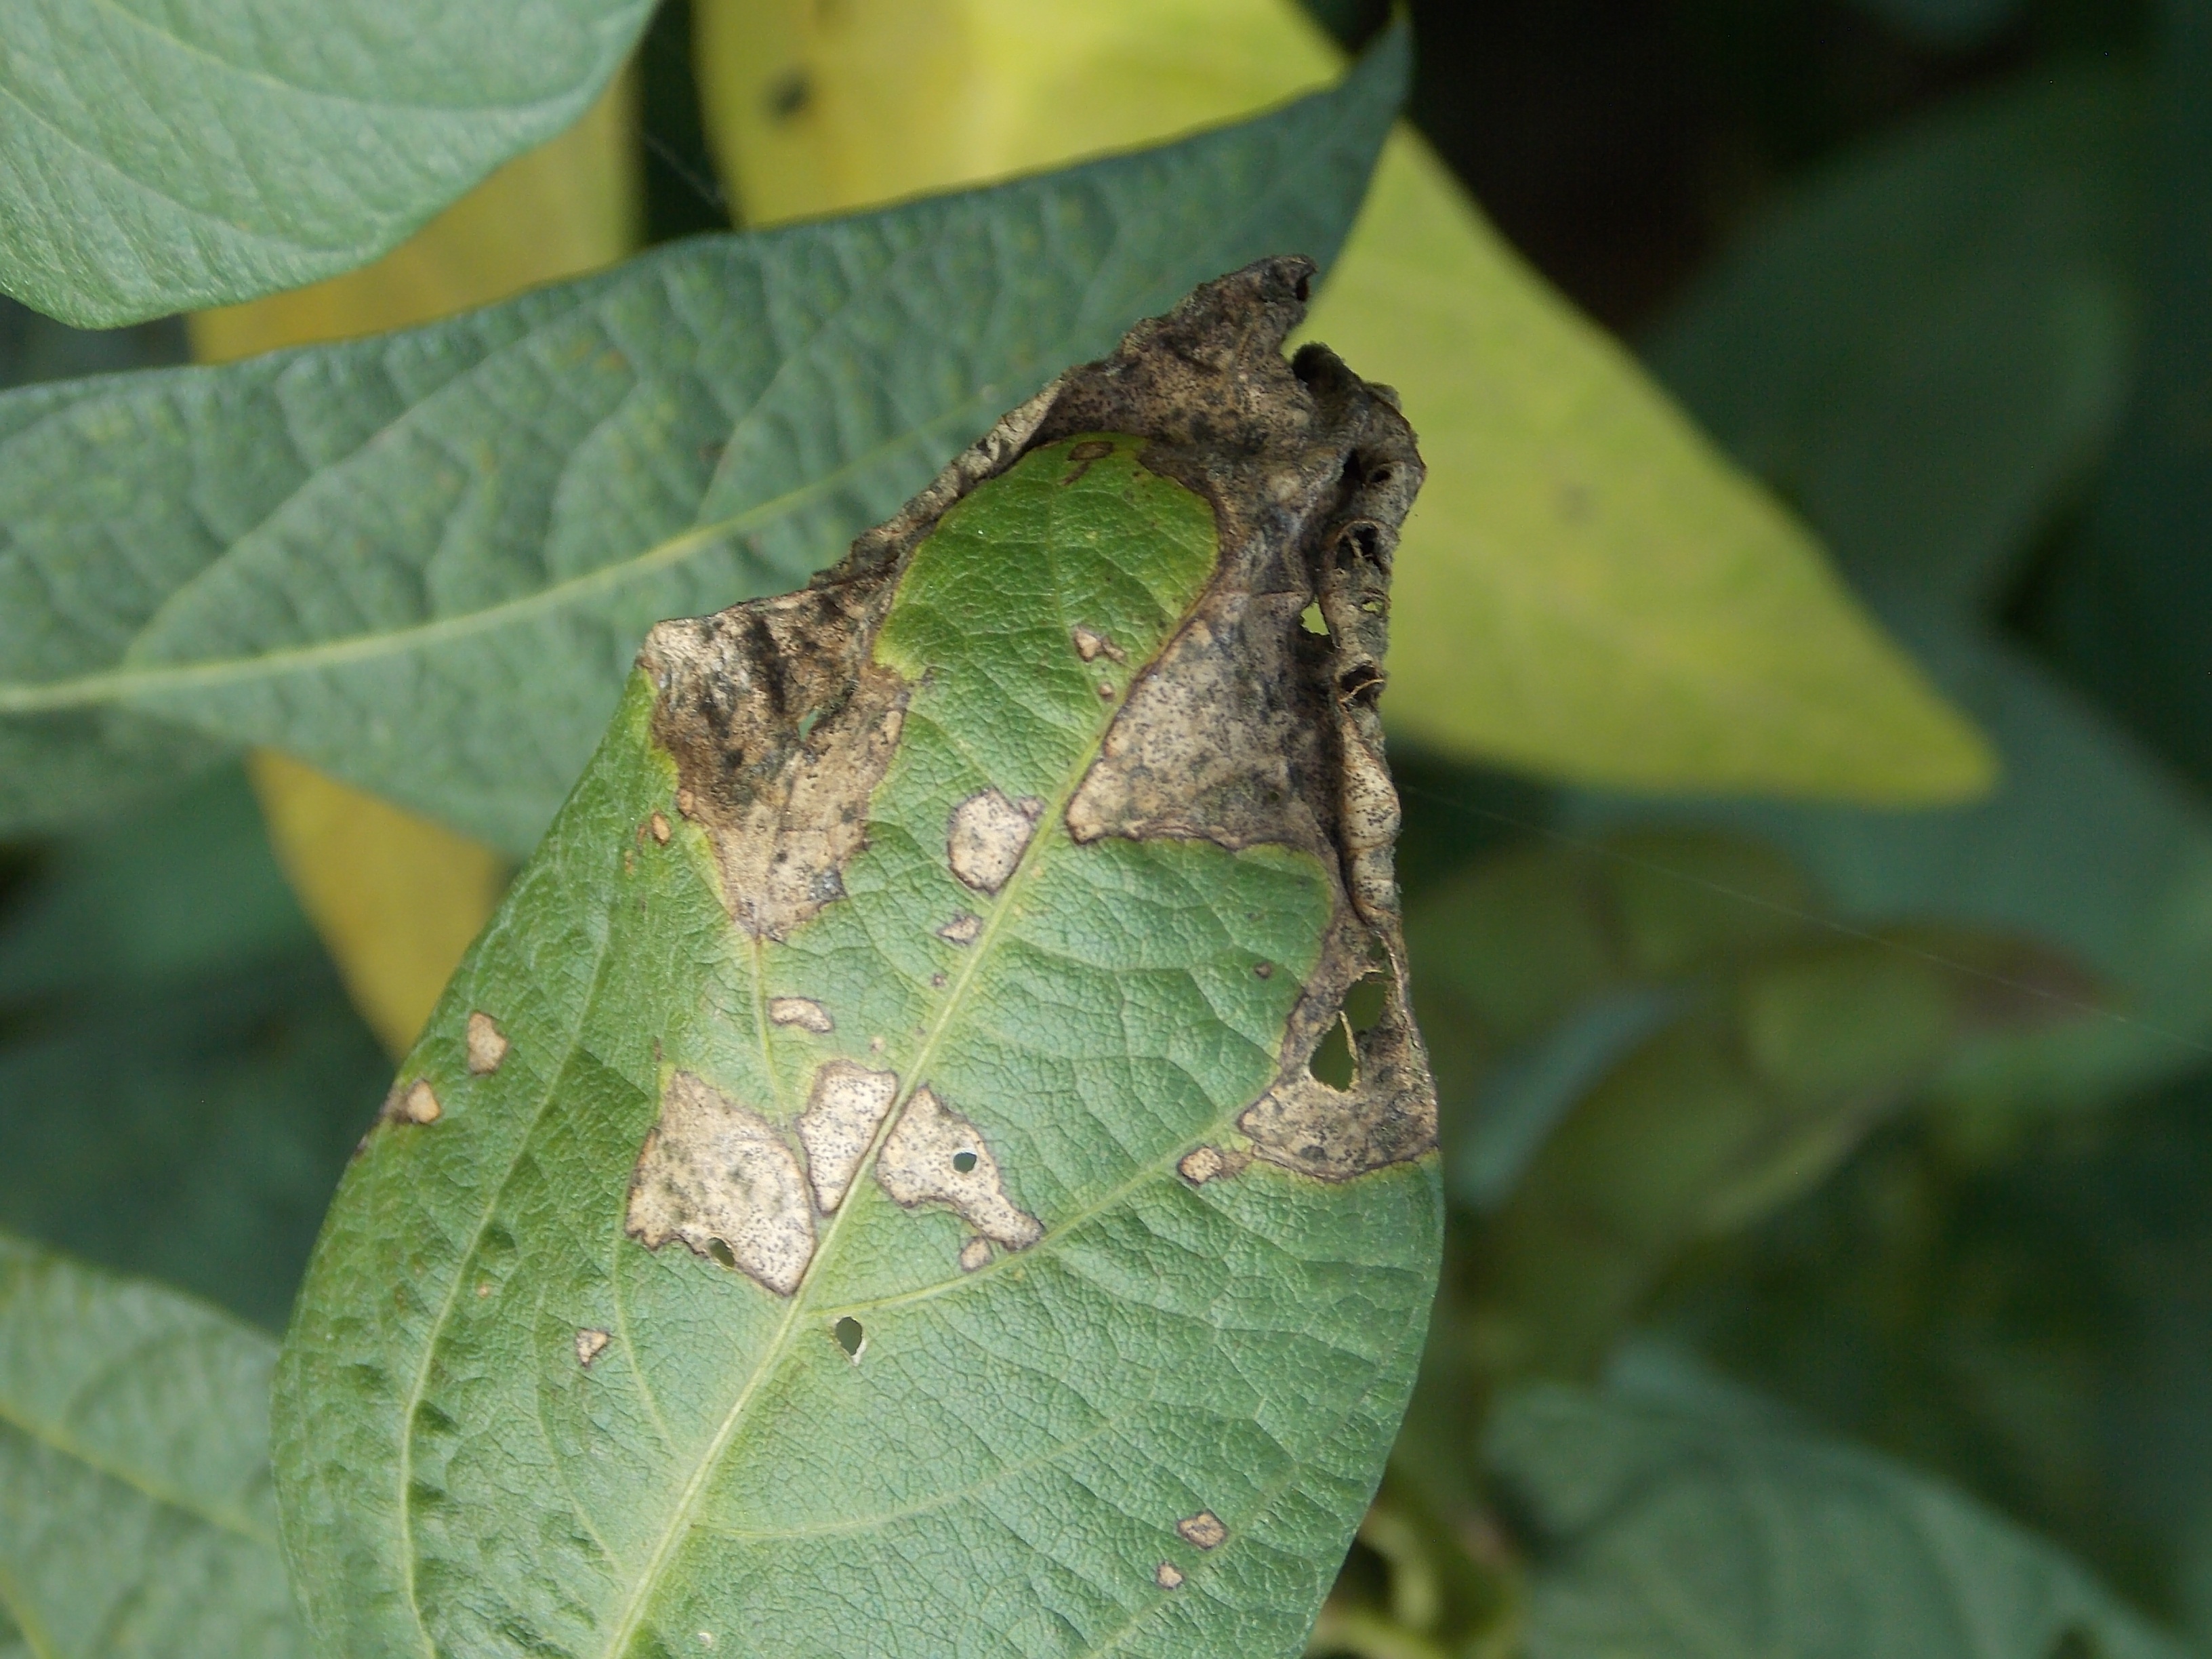
Label: Disease